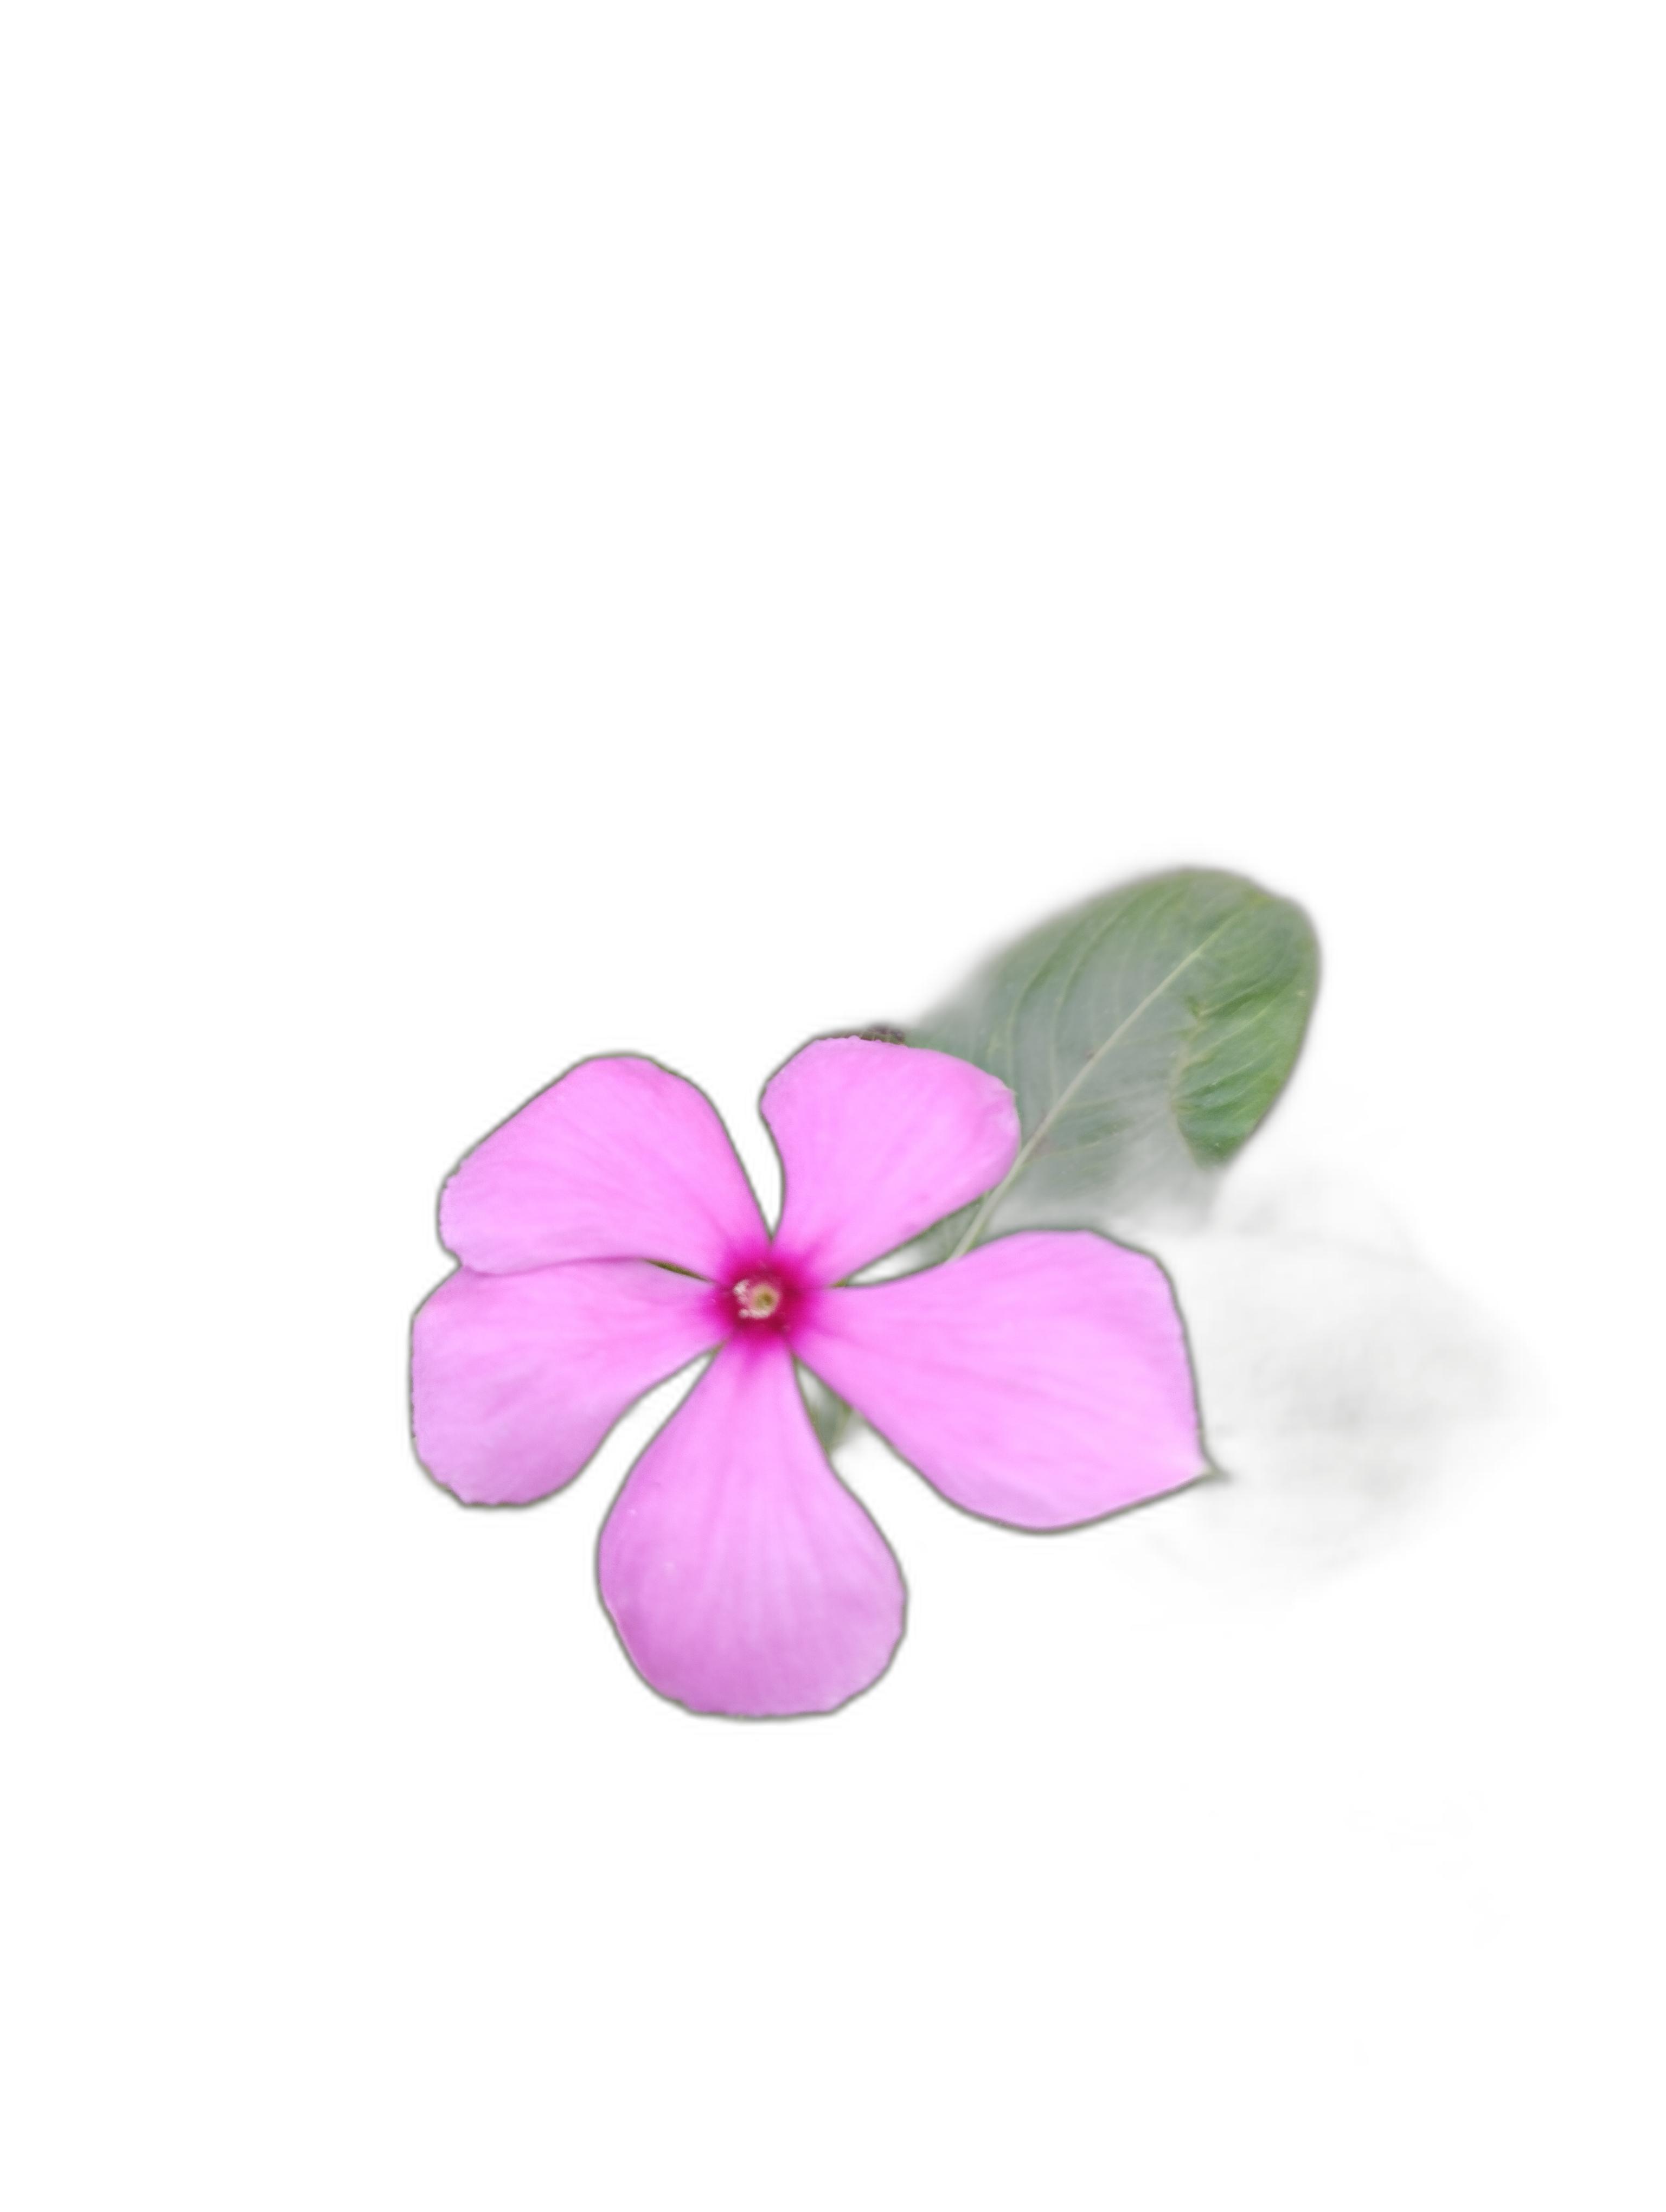
Label: Madagascar periwinkle